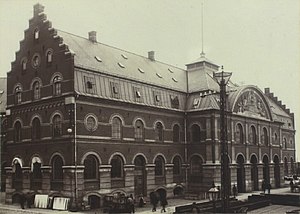
Københavns Toldbod
Den enorme, trefløjede frilagerbygning. Her ses fløjen med facaden mod havnen
Københavns Toldbod, oftest blot kaldet Toldboden var et stort område i København langs havnen ved Bomløbet, hvortil Toldvæsenet flyttede i 1630. Det kom senere til at befinde sig mellem Kastellet og Frederiksstaden. De fleste bygninger blev revet ned 1973, og af dette anlæg eksisterer i dag kun Nordre Toldbod.